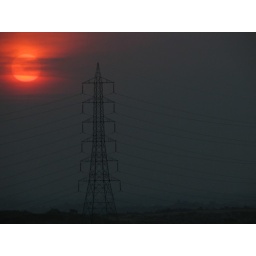
when life pulls in different directions- View from hill ridge springs tower 13